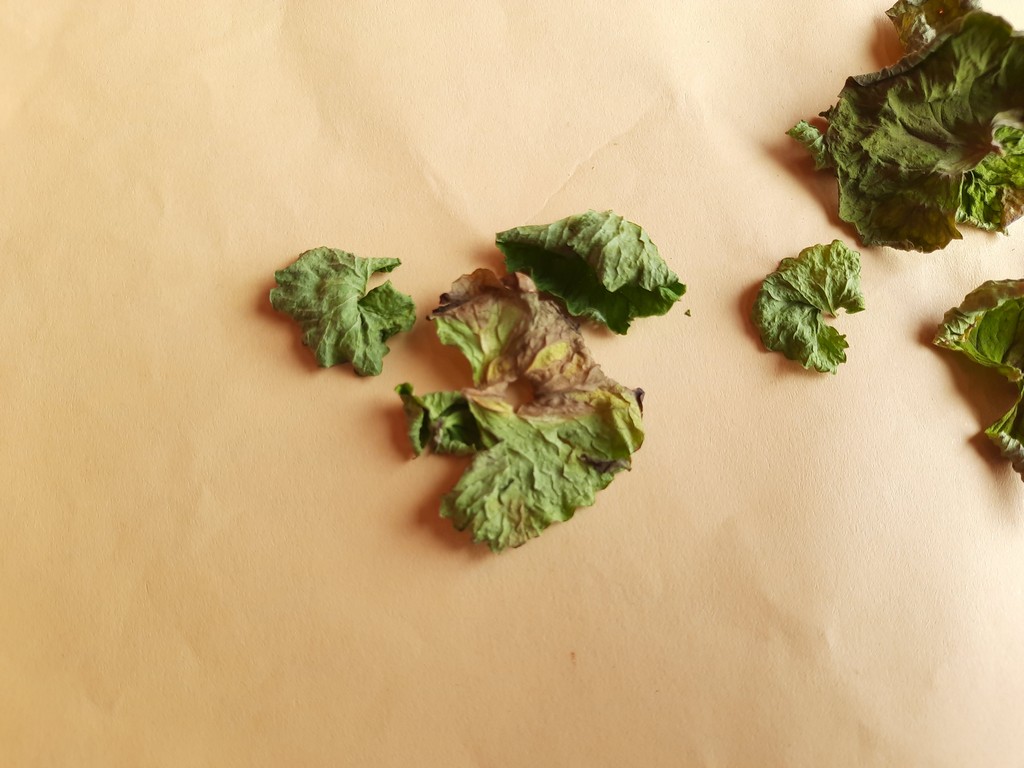
Label: Dried